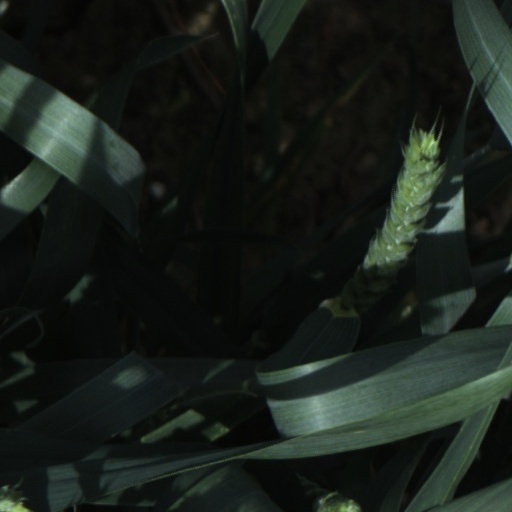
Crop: wheat